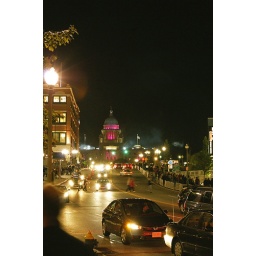
state house in pink